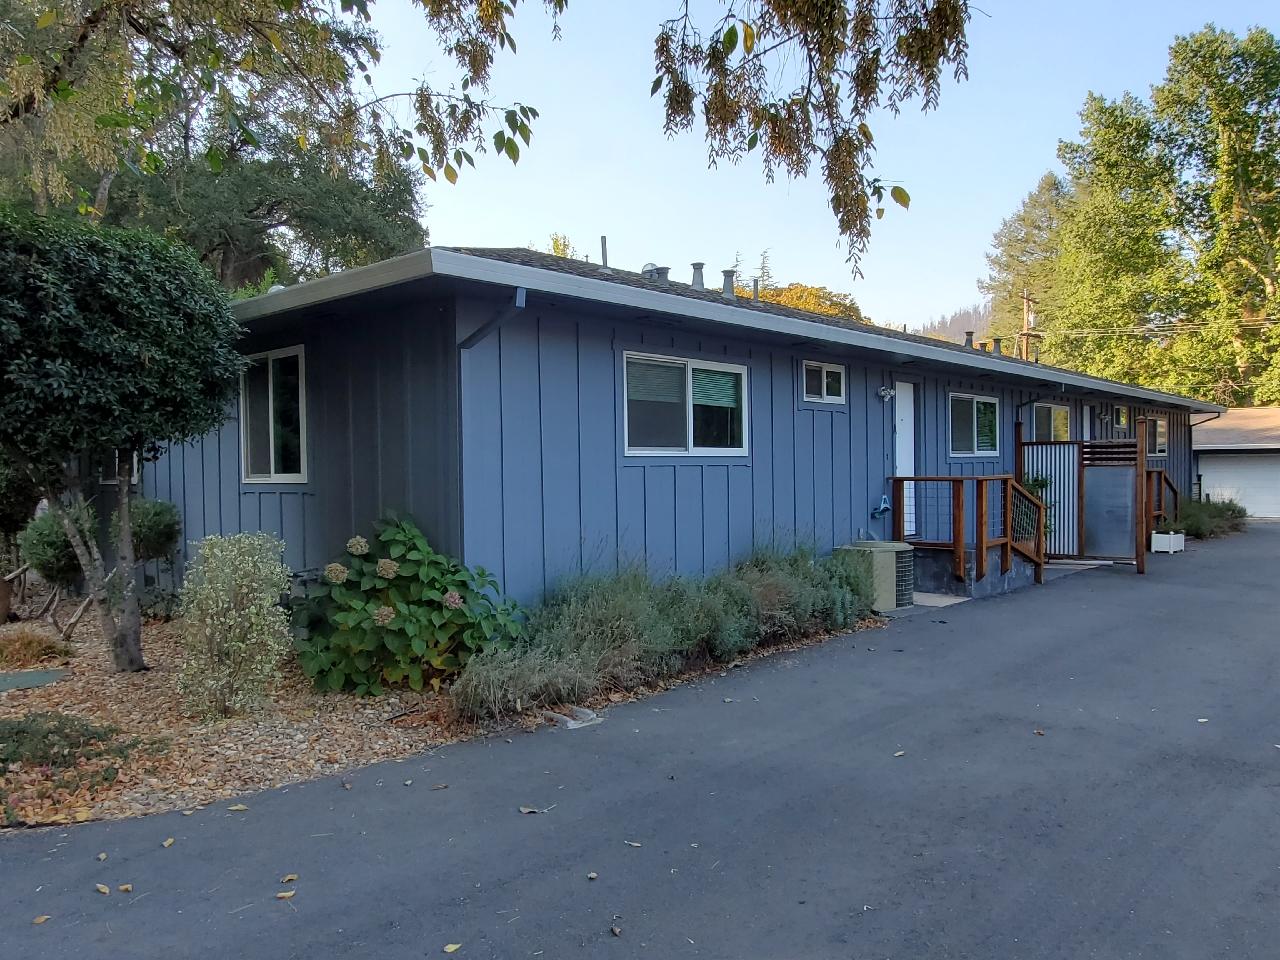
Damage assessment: no_damage